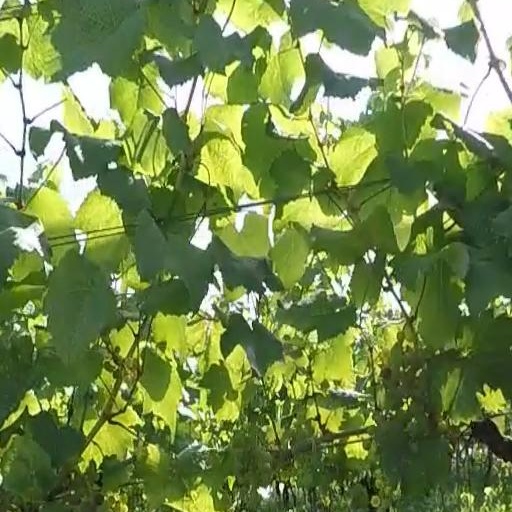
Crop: grape